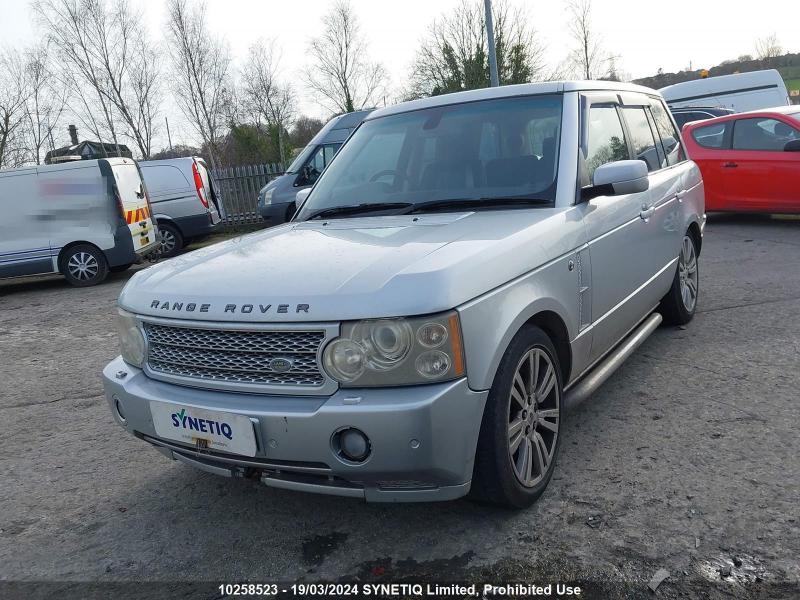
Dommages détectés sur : pare-choc avant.
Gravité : mineur